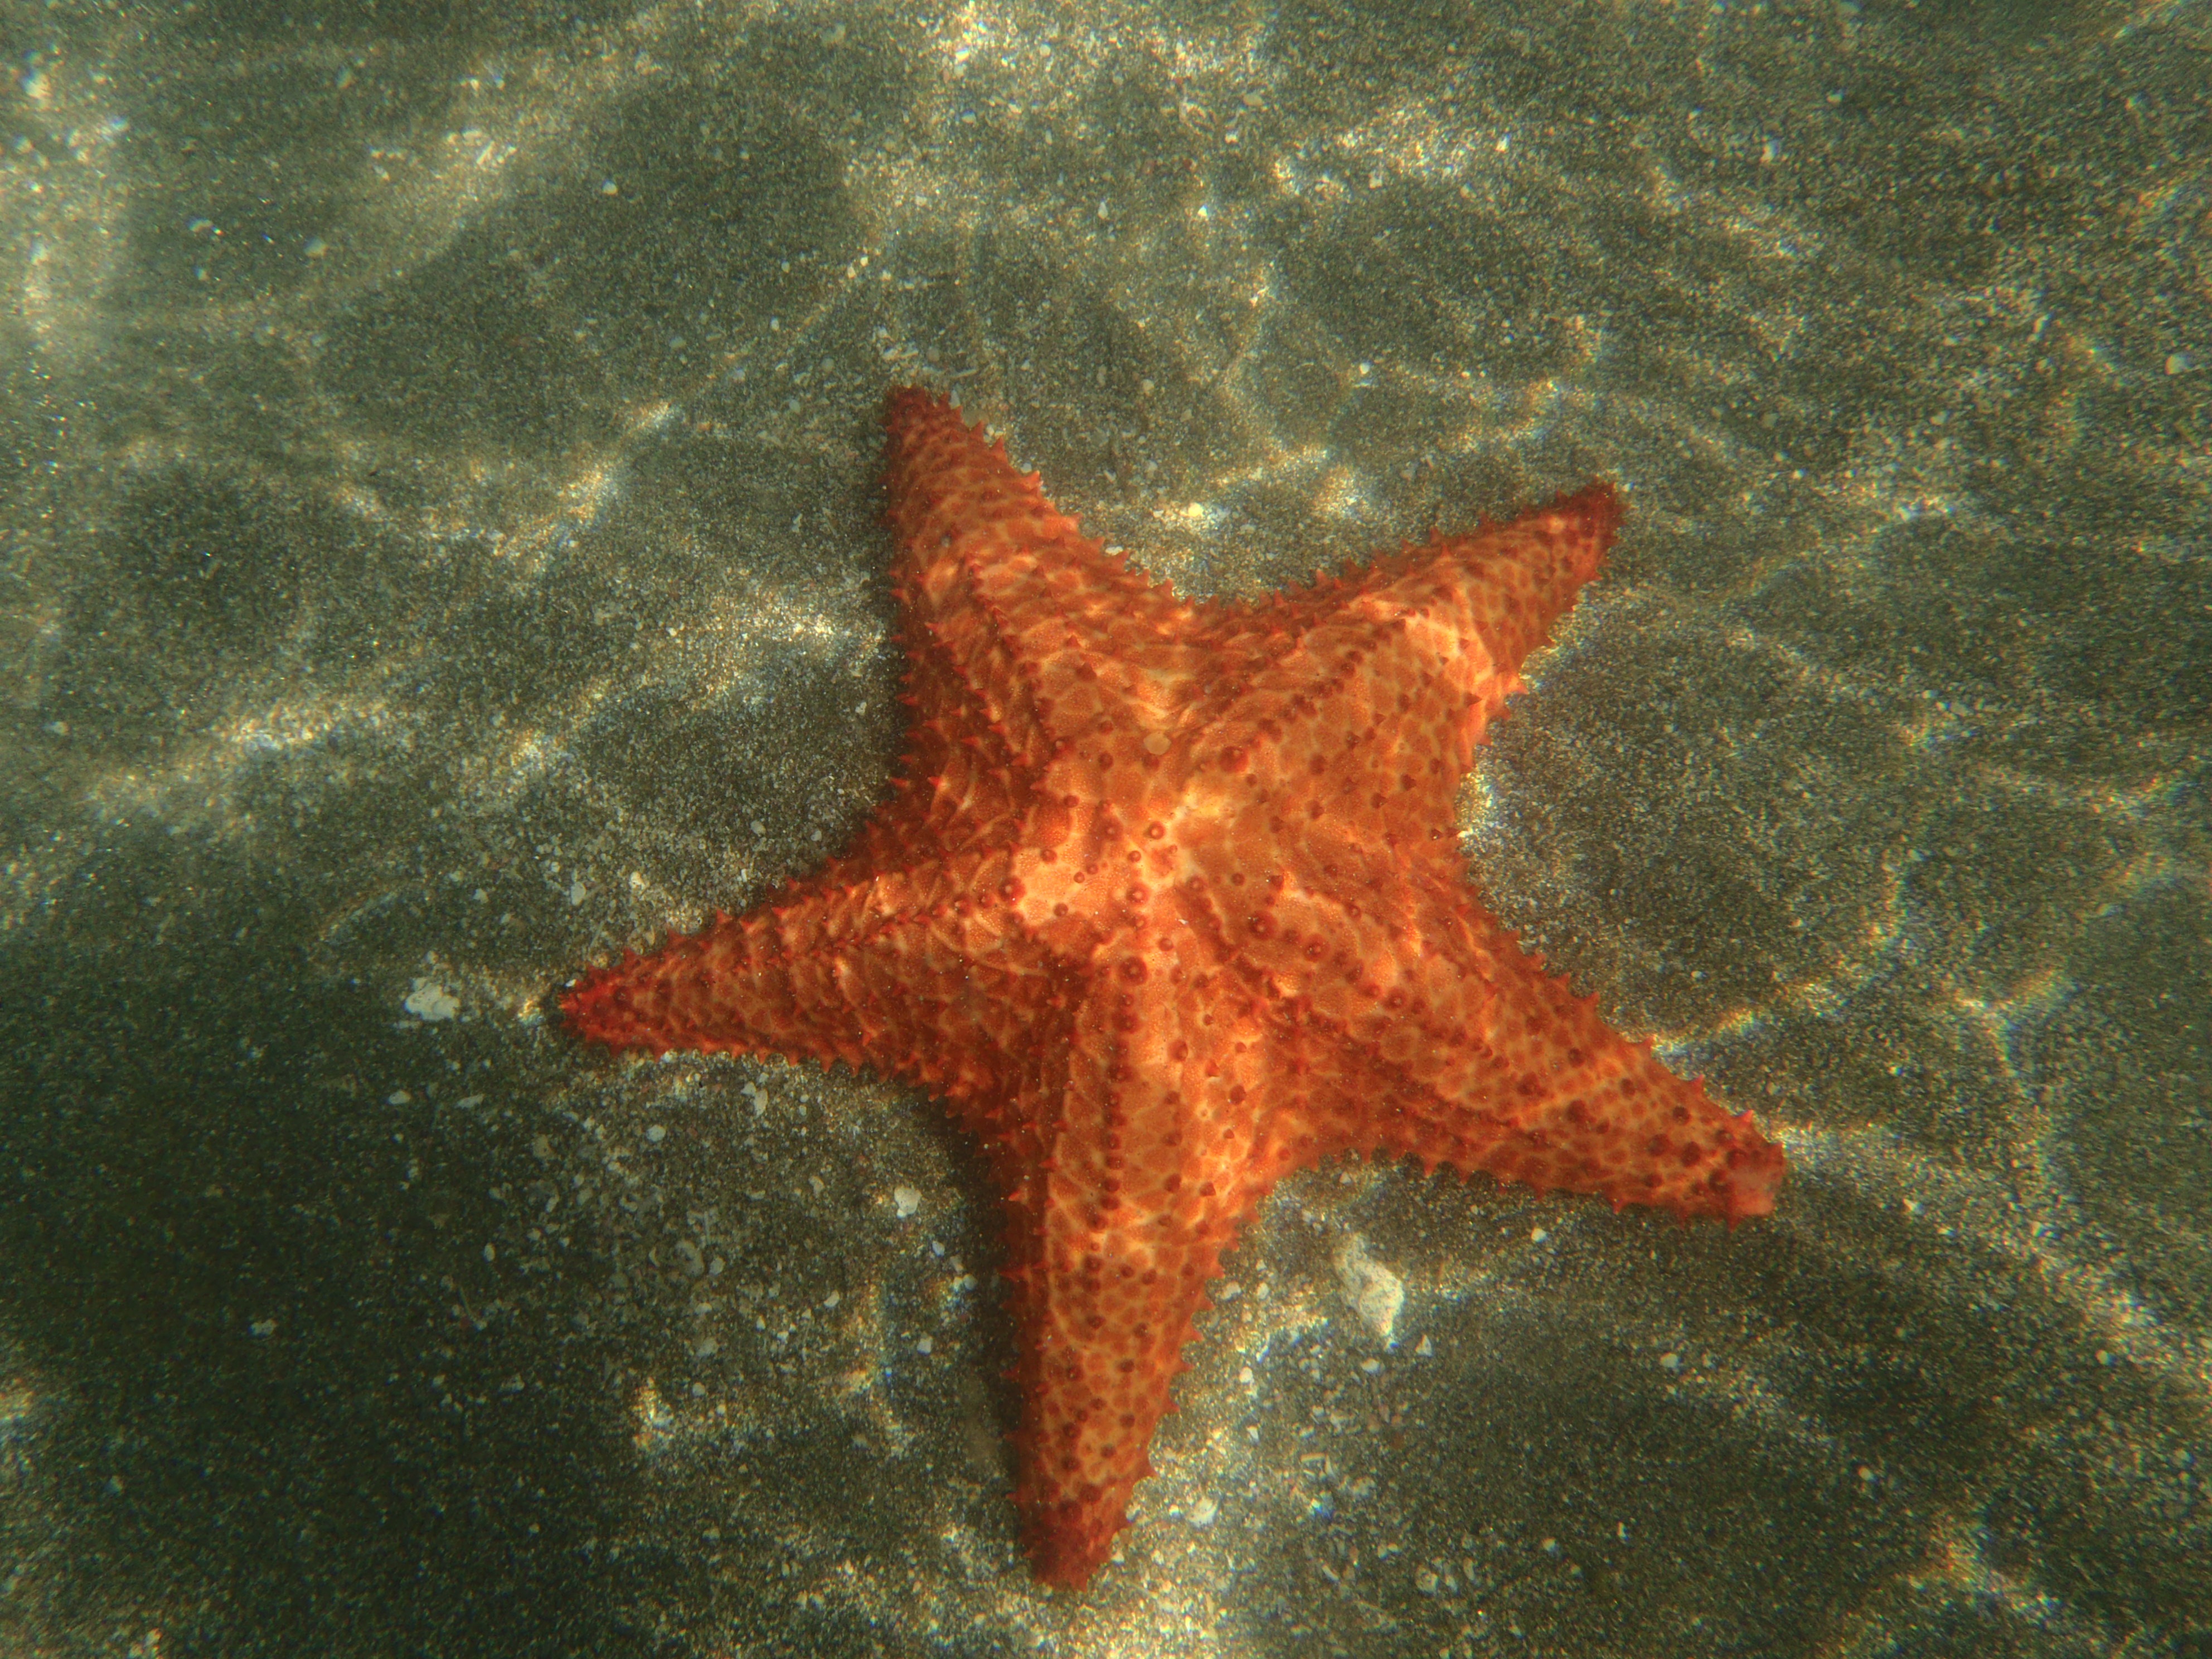
sea, water, nature, star, biology, island, fauna, starfish, invertebrate, caribbean, martinique, sea star, echinoderm, transparent water, marine biology, marine invertebrates